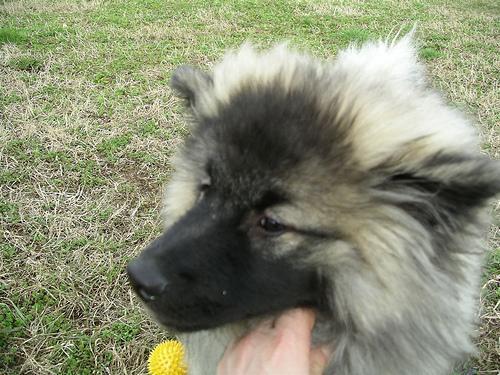
keeshond